39 Laetitia

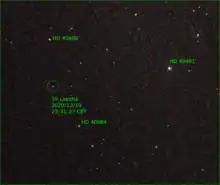
39 Laetitia photographed in December 2020

39 Laetitia is a large main-belt asteroid that was discovered by French astronomer Jean Chacornac on 9 February 1856 and named after Laetitia, a minor Roman goddess of gaiety. The spectrum matches an S-type, indicating a stony (silicate) composition. It is orbiting the Sun with a period of and is spinning on its axis once every 5.1 hours.